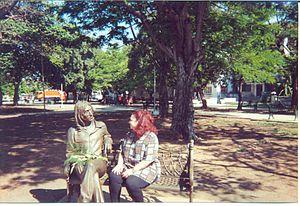
Sonia Silvestre, née le 16 août 1952 à San Pedro de Macorís et morte le 19 avril 2014 à Saint-Domingue, est une chanteuse dominicaine, également animatrice de radio.